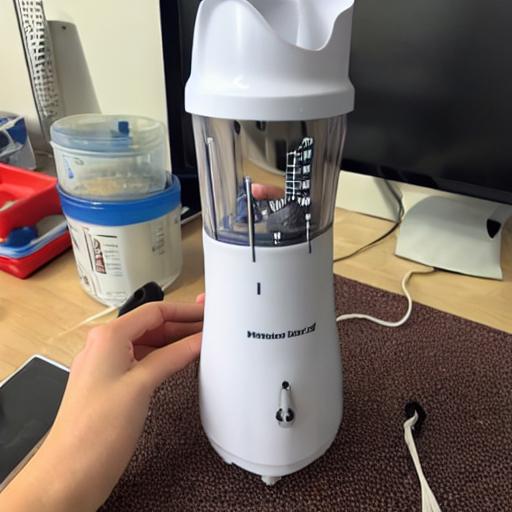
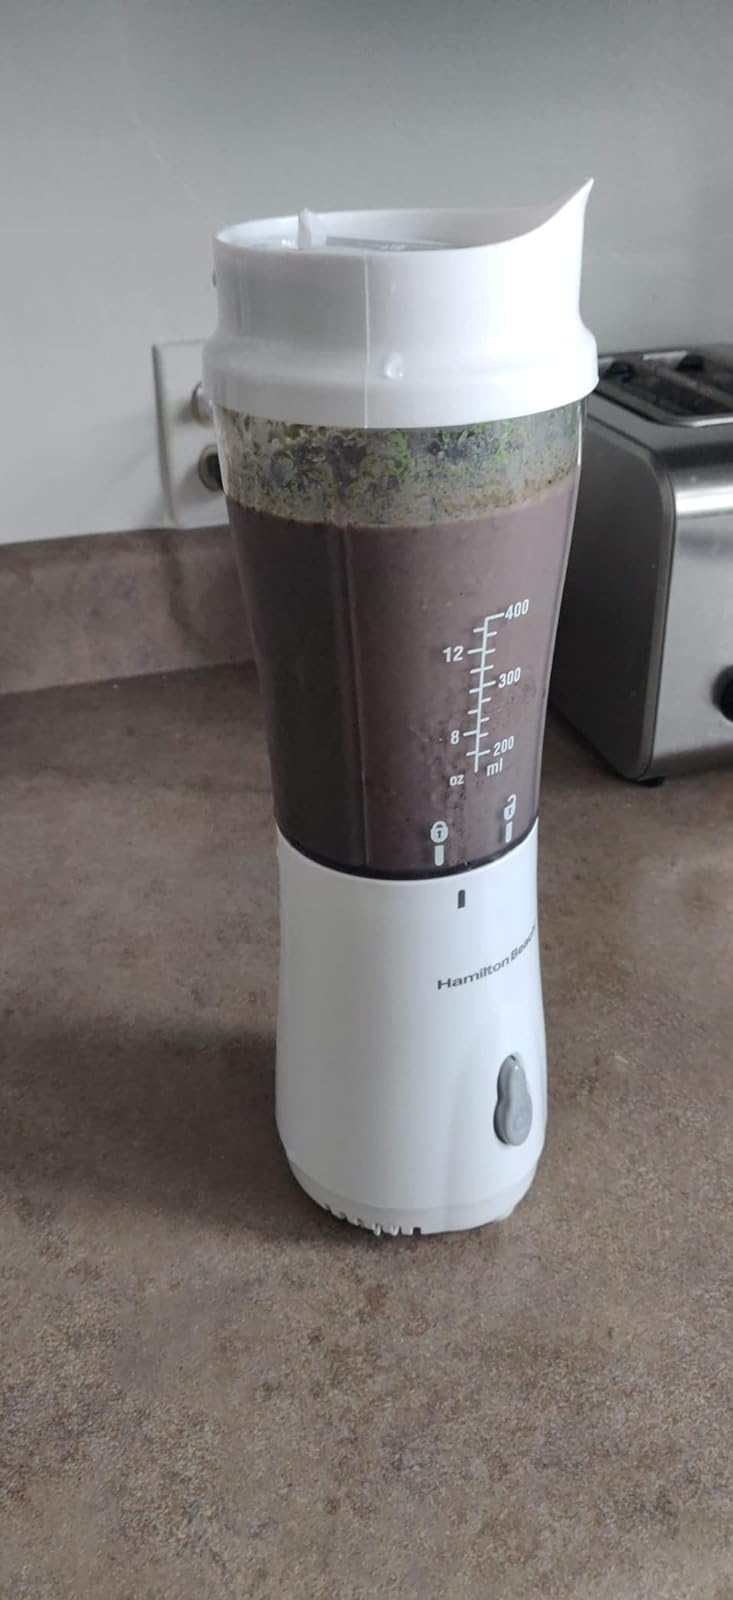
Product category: items_blender
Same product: no